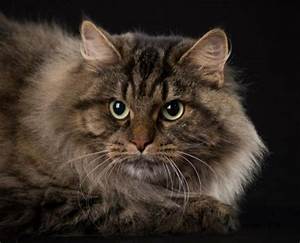
Label: cat